Leschi (fireboat)

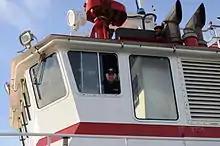
A Seattle firefighter looks out of a bridge portal on "Leschi" in 2009

The ship's principal fire suppression equipment comes in the form of four per-minute water pumps. In addition to pumping water, the ship's firefighting apparatus can tap an integrated foam tank for use against chemical-fueled fires. "Leschi" also has a telescoping crane with ladder and fire line for use against container ship fires and the ship is able to douse itself with a cooling fog to allow for operation directly adjacent to a major fire.